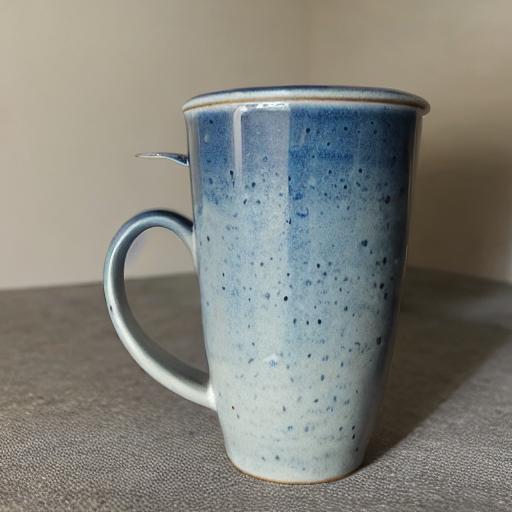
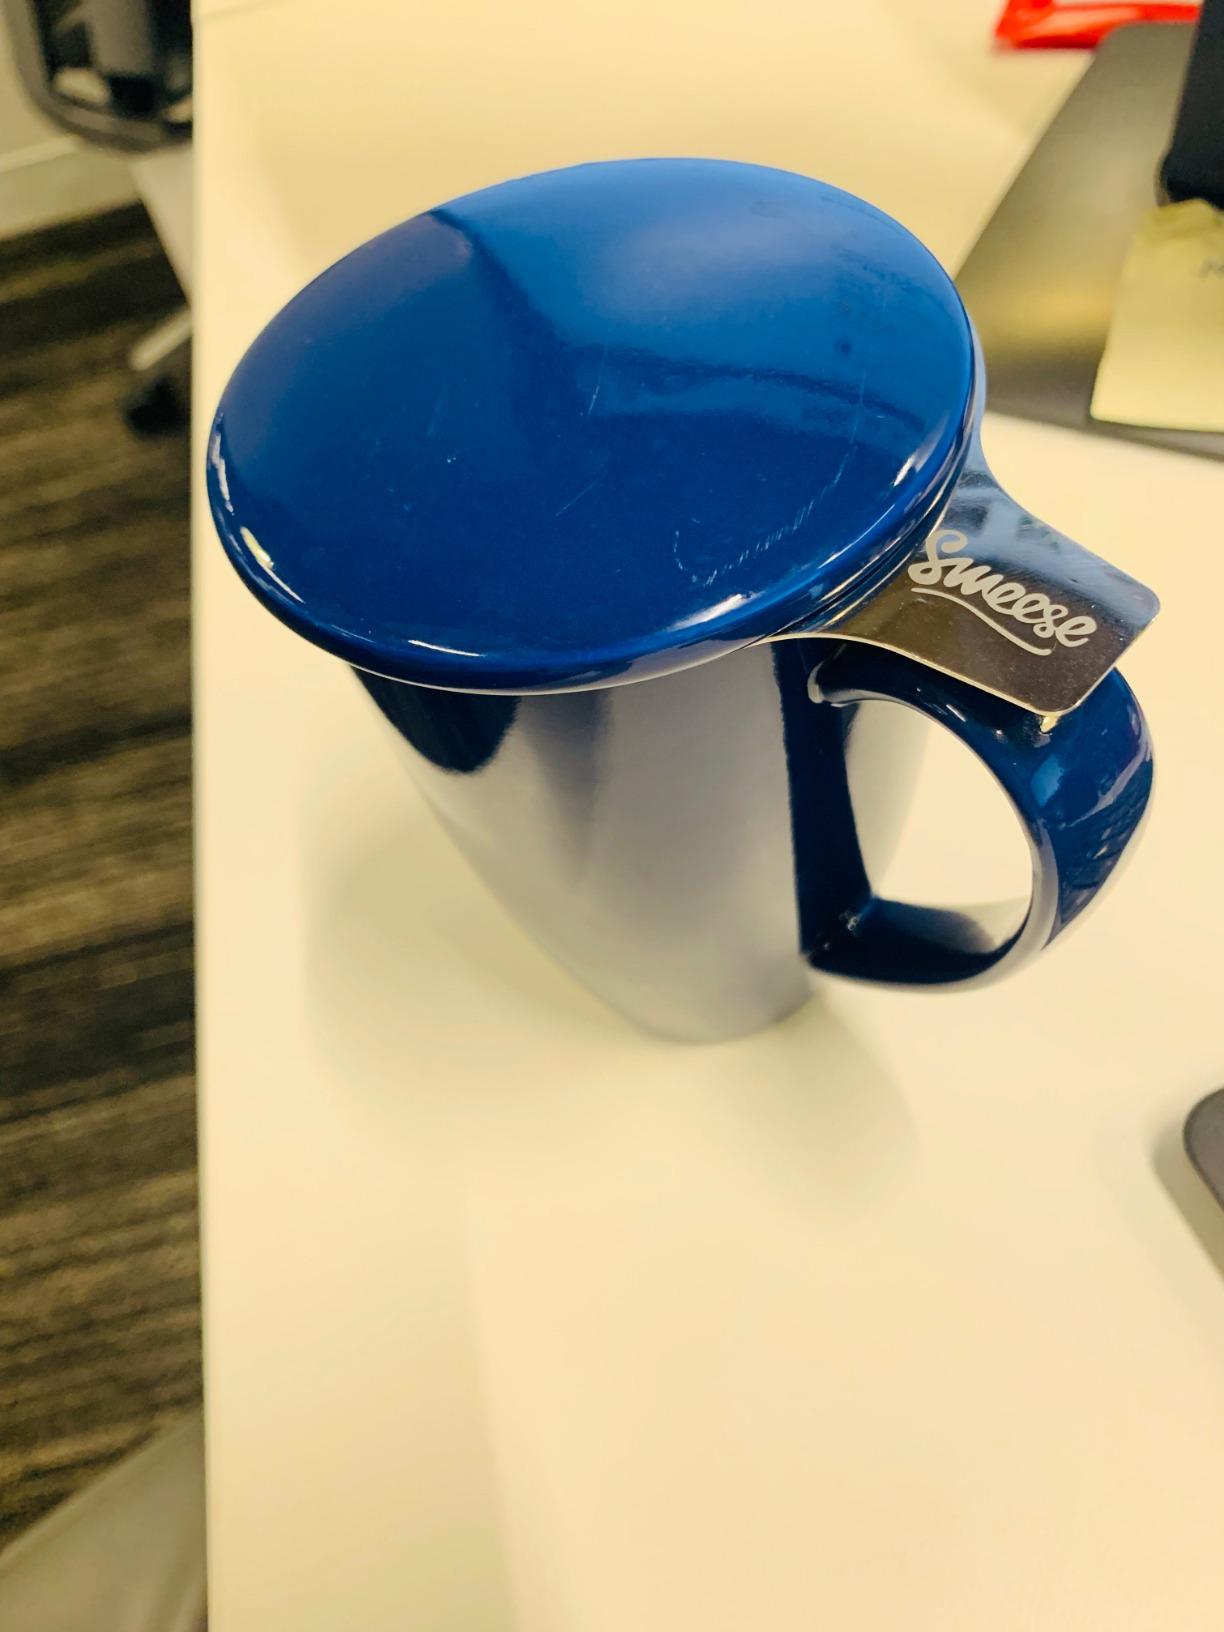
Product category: items_mug
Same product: no